San Francisco International Airport

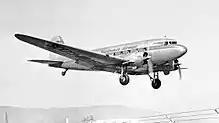
Southwest Airways C-47 landing at SFO in 1948

Southwest Airways began flying scheduled passenger operations from SFO in 1946 with war surplus C-47s, the military version of the Douglas DC-3. In the late 1950s, Southwest Airways changed its name to Pacific Air Lines, which was based at SFO.